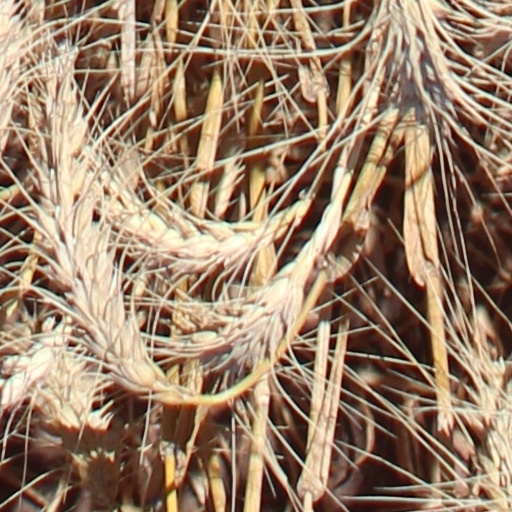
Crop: wheat